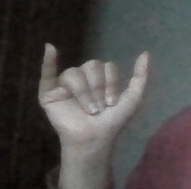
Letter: ya